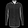
Label: Shirt